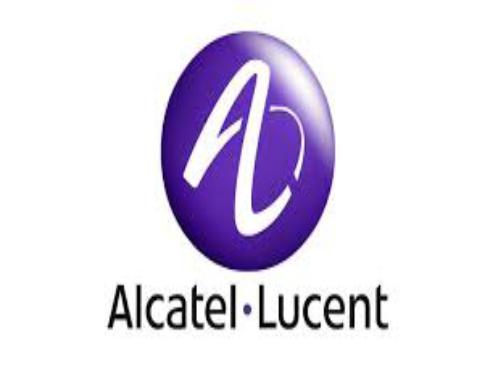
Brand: Alcatel-2
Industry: Electronic